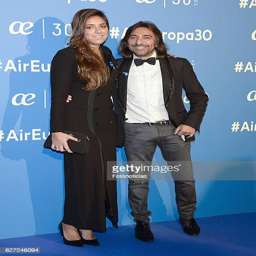
person and actor attend event